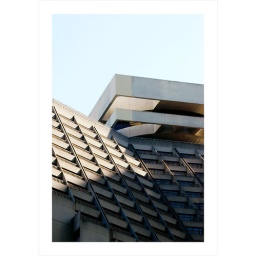
An office building in the Embarcadero.